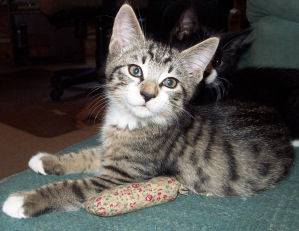
Label: cat